Red Cloud

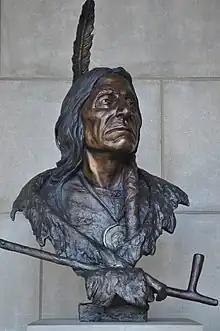
Bust of Red Cloud created by Jim Brothers in 2001 for the Nebraska Hall of Fame.

Red Cloud became a leader of the Lakota as they transitioned from the freedom of the plains to the confinement of the reservation system. His trip to Washington, DC, had convinced him of the number and power of European Americans, and he believed the Oglala had to seek peace.